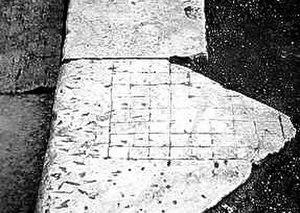
La basilique Julia ou basilique julienne est une basilique civile située sur le Forum Romain, construite durant la deuxième moitié du Iᵉʳ siècle av. J.-C. Cet édifice public offre un abri pour les réunions, les procès et autres activités officielles qui se déroulent sur le Forum.